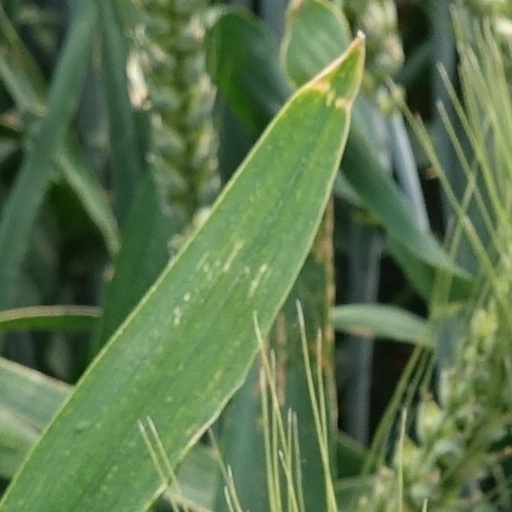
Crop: wheat